2012 Algerian Cup final

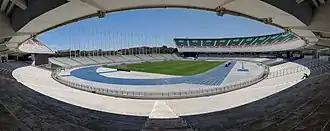
Stade du 5 Juillet hosted the match

The 2012 Algerian Cup Final was final of the 48th edition of the Algerian Cup. The game was held on May 1, 2012, at the Stade 5 Juillet 1962 in Algiers between CR Belouizdad and ES Sétif.